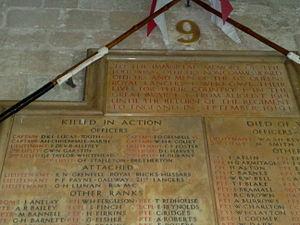
Francis Octavius Grenfell est un militaire anglais décoré de la croix de Victoria, la plus élevée et la plus prestigieuse des décorations pour bravoure face à l'ennemi qui puisse être décernée au sein des forces armées britanniques et du Commonwealth.